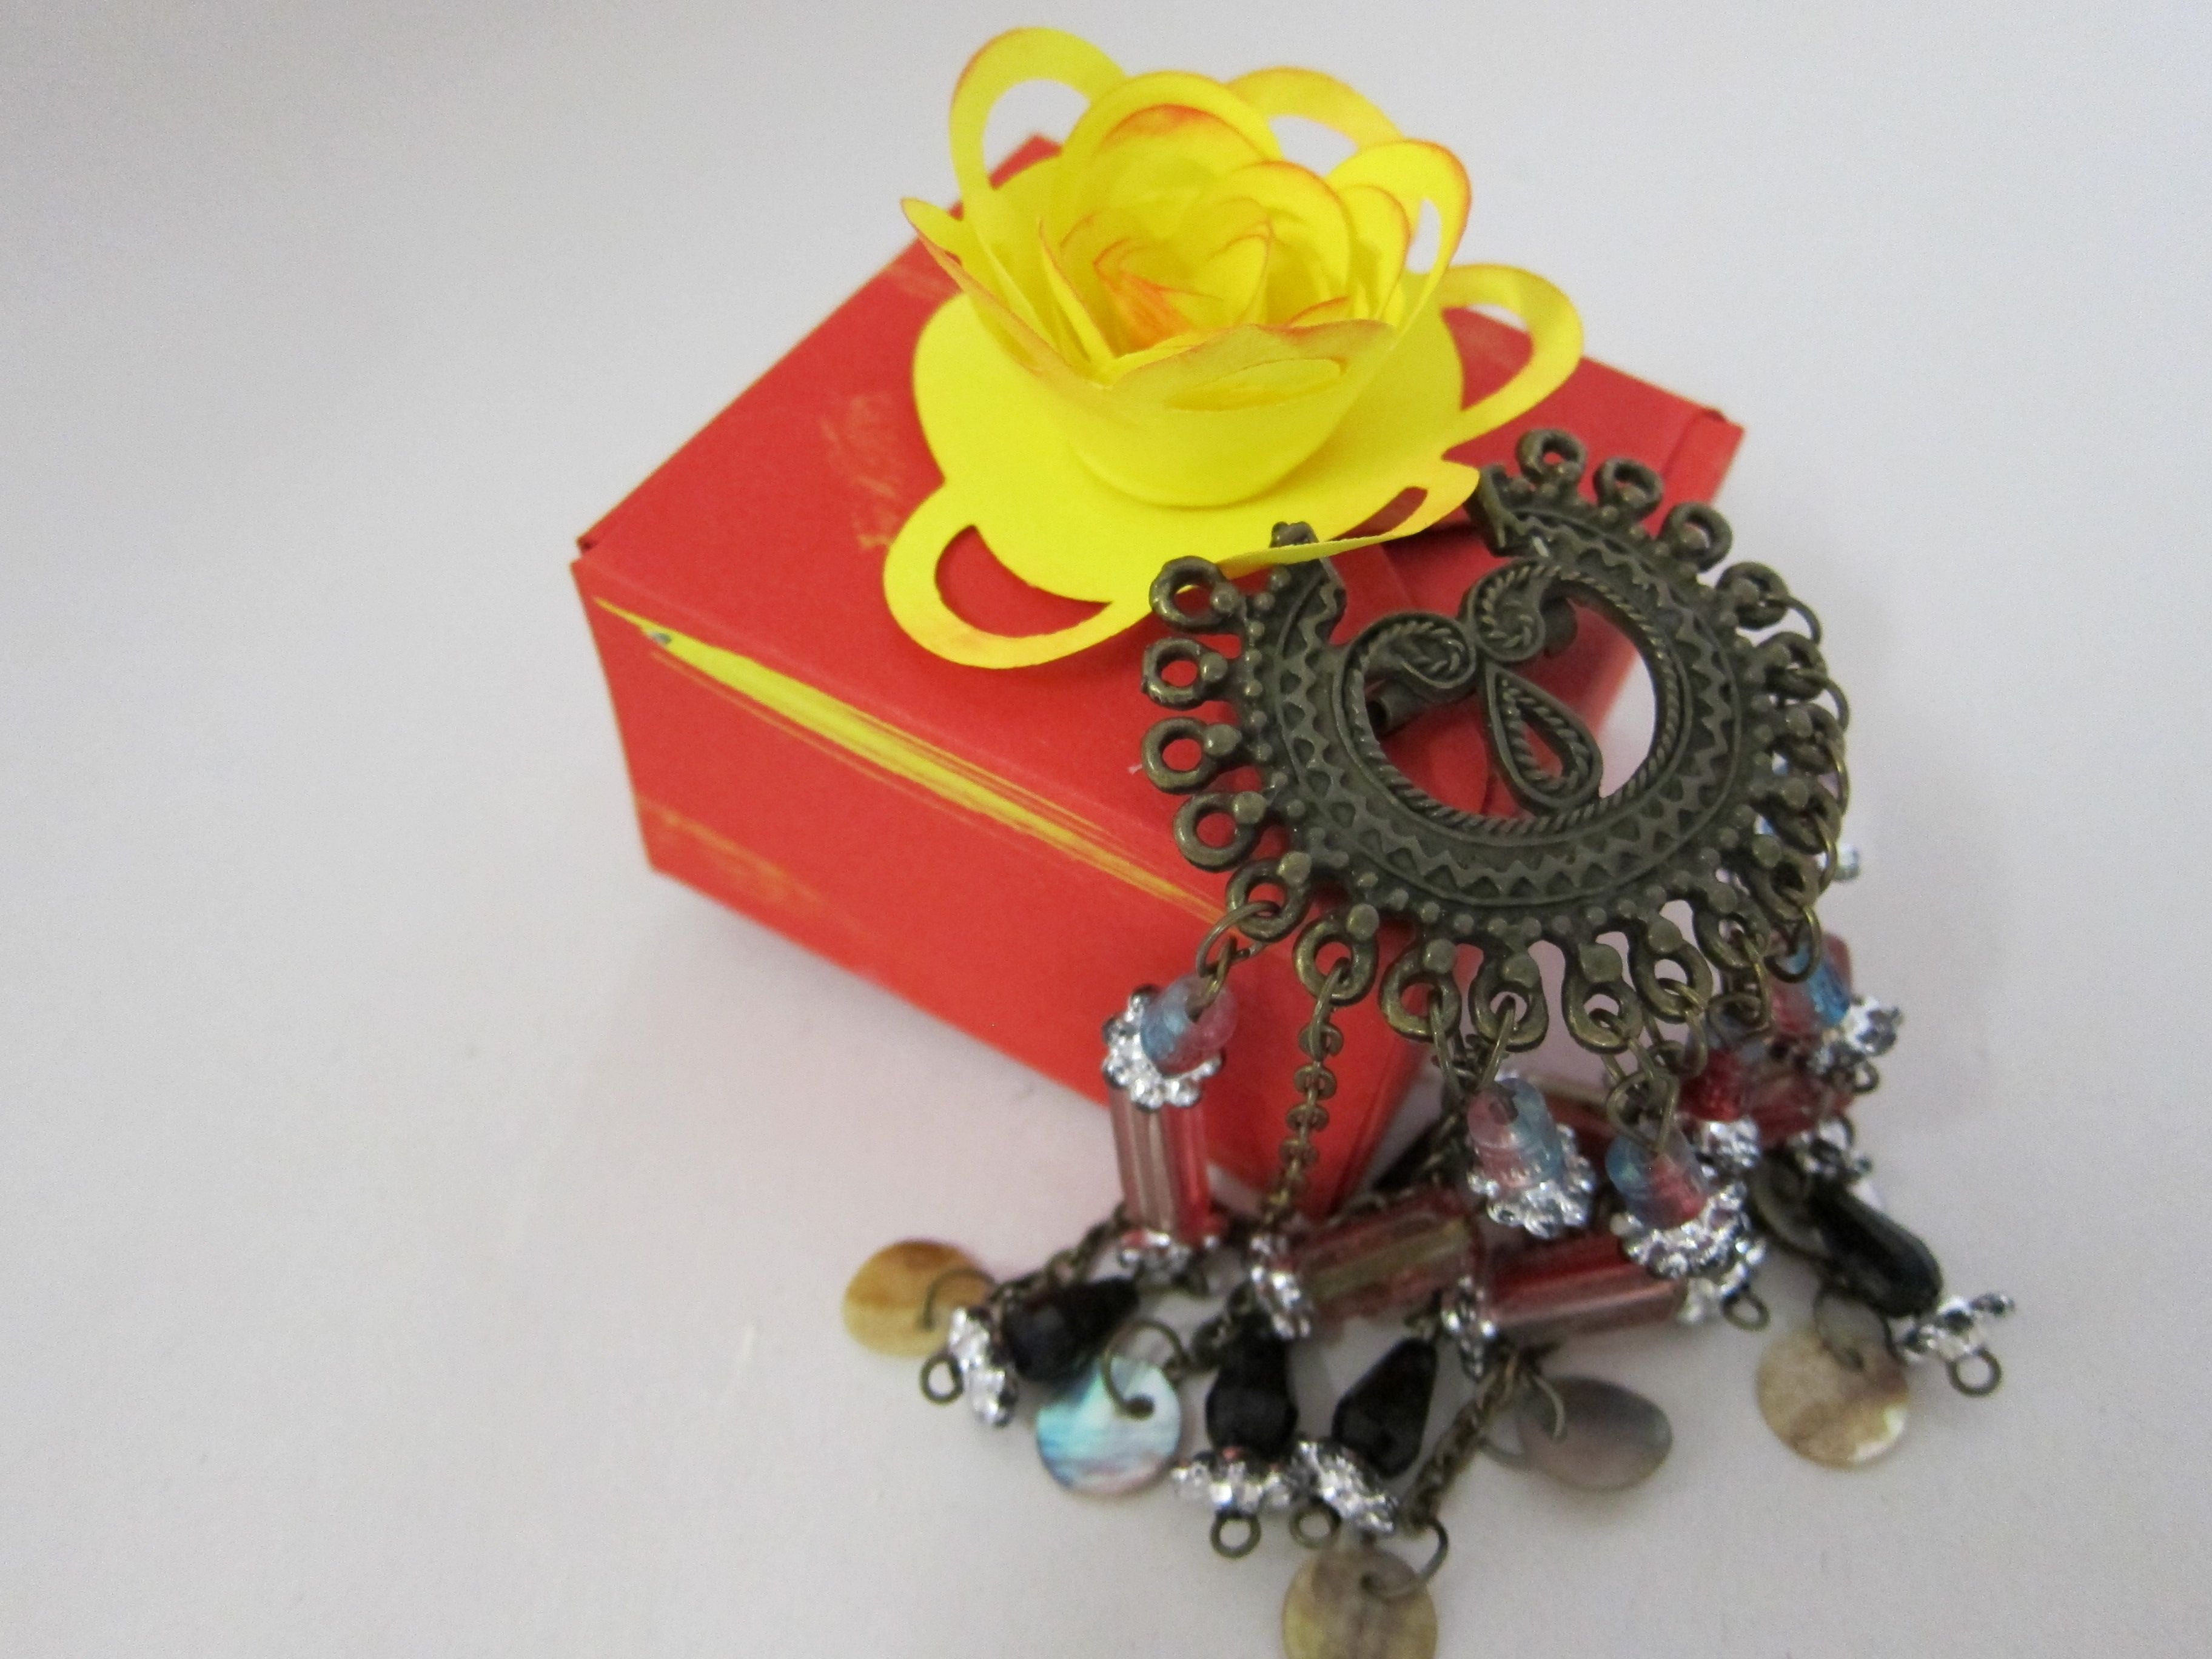
flower, rustic, rose, decoration, craft, bead, jewelry, jewellery, design, embellishment, rosette, gift box, paper rose, fashion accessory